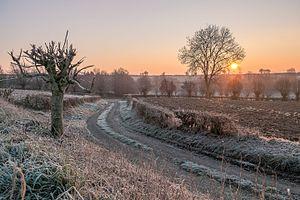
La température était descendue aux alentours de -7° ce matin-là.
La Thiérache est une région naturelle qui regroupe des terroirs de France et de Belgique où l'on retrouve des traits paysagers et architecturaux similaires : présence du bocage, de l'herbage, terrains vallonnés, habitat dispersé, maisons traditionnelles construites en pierres ou en briques avec des insertions en pierre et munies d'une toiture en ardoise.
Bas-Lieu est une commune française située dans le département du Nord, en région Hauts-de-France.